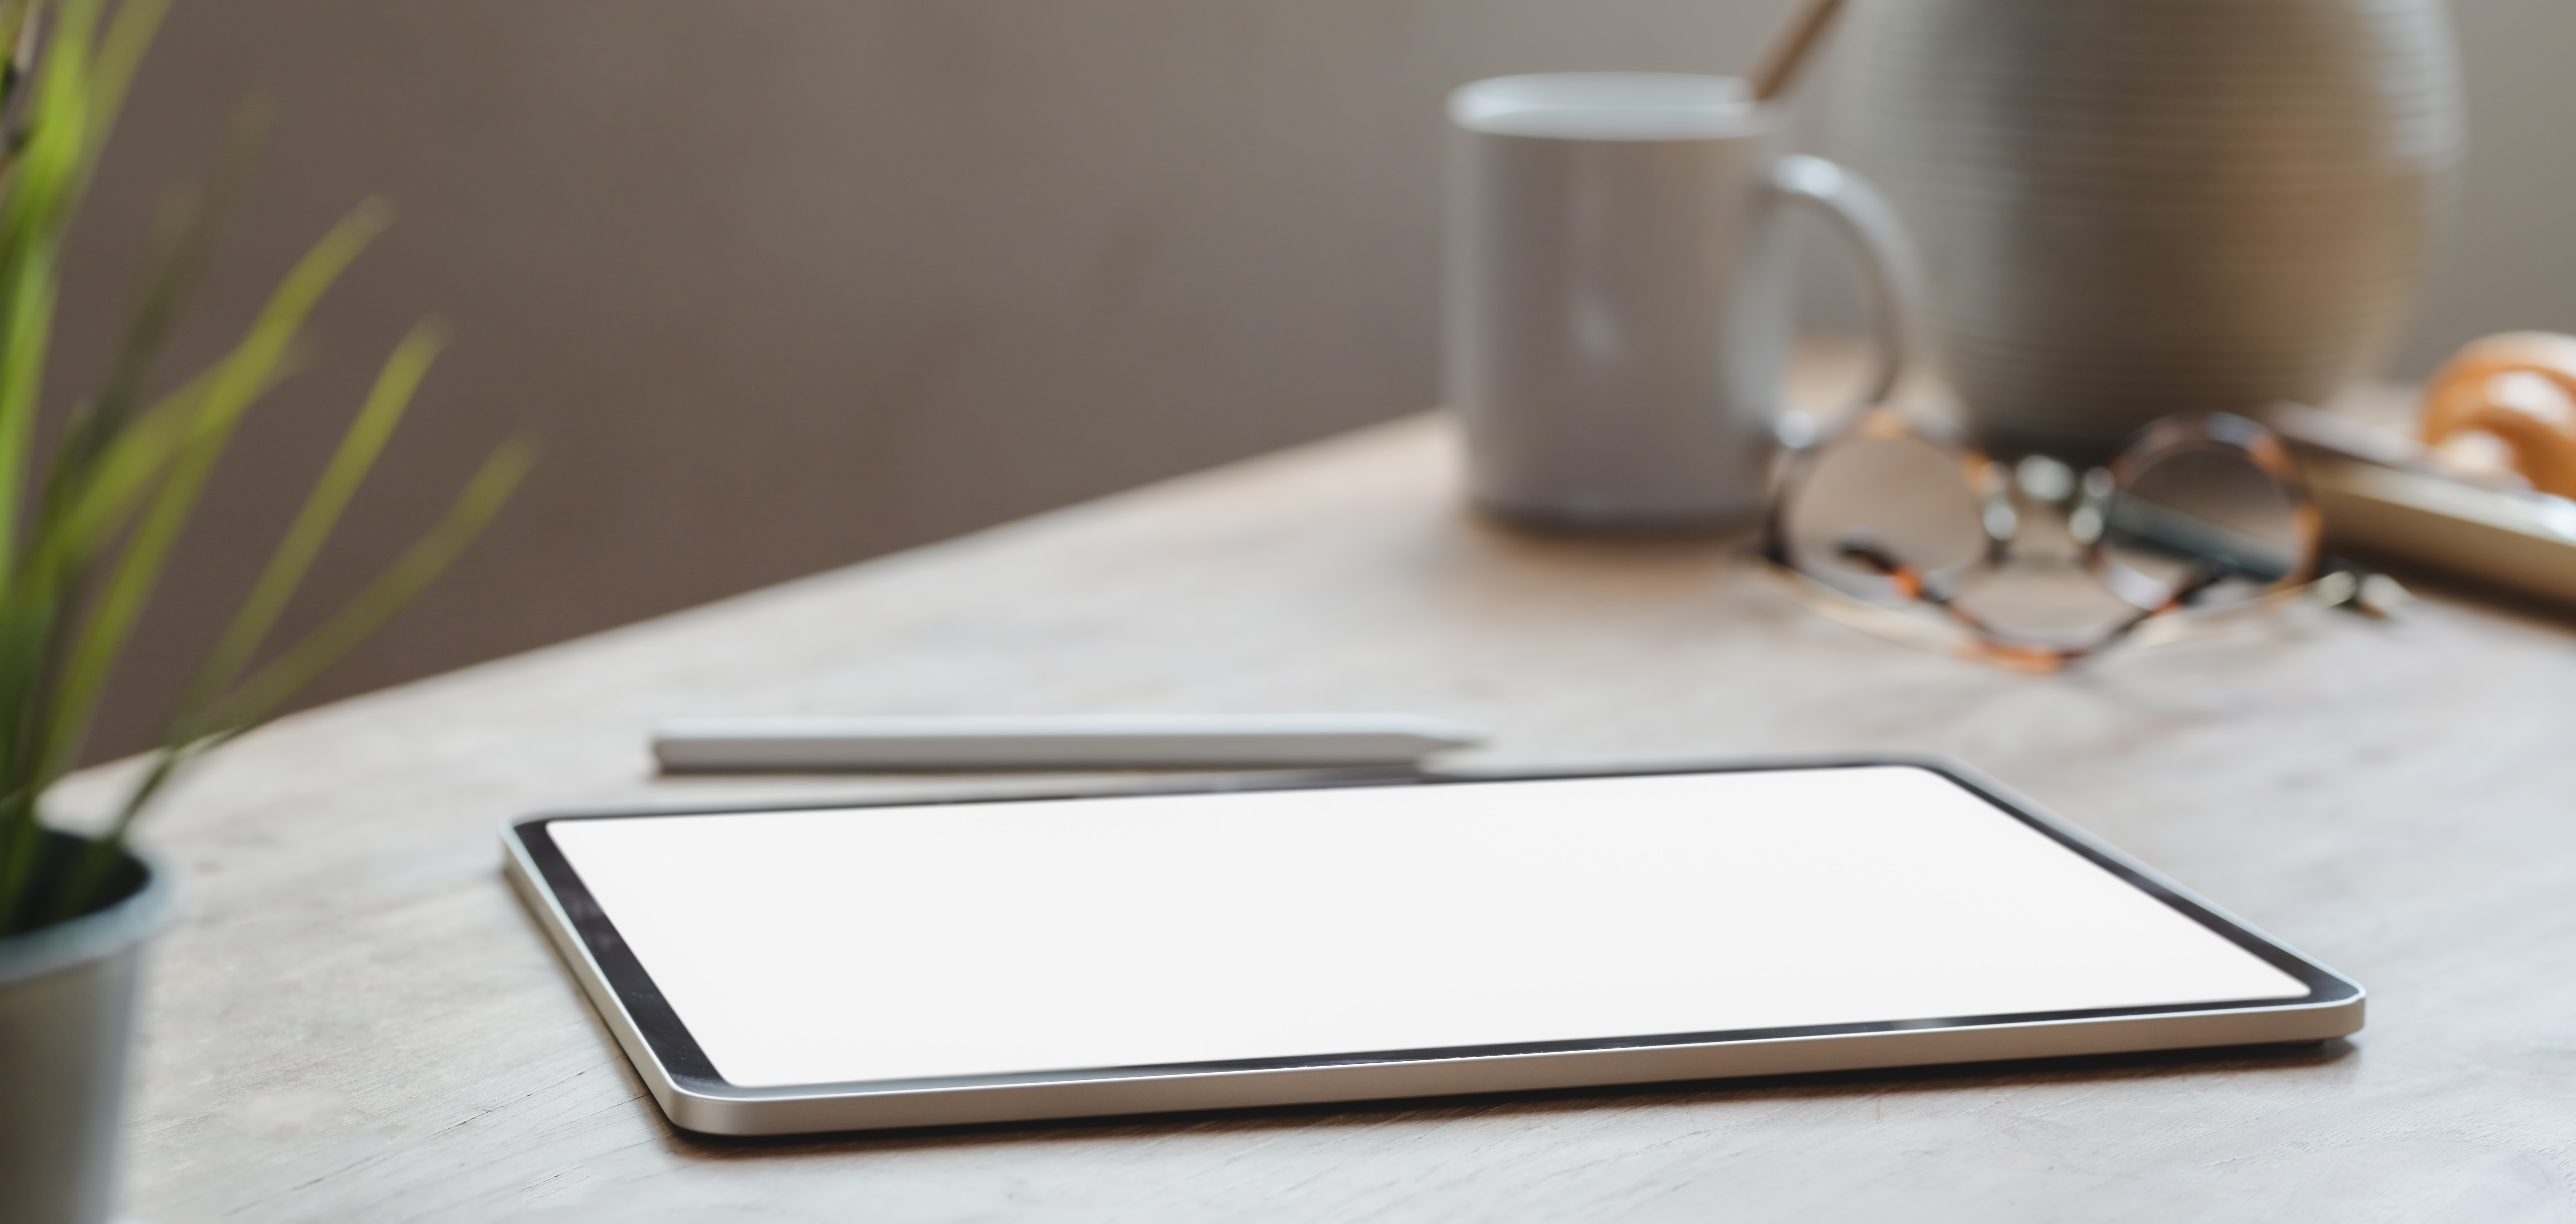
mac, tray, serveware, table, gadget, technology, electronic device, rectangle, tableware, ipad, dishware, plate, glass, drinkware, metal